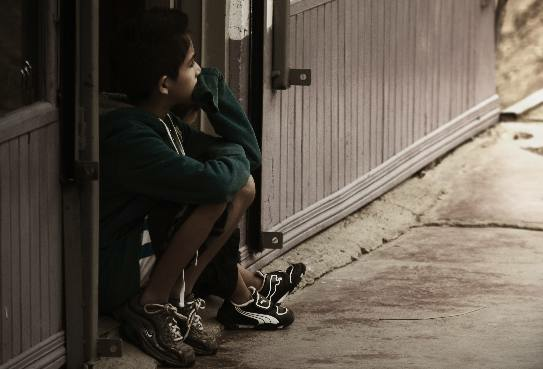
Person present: Yes